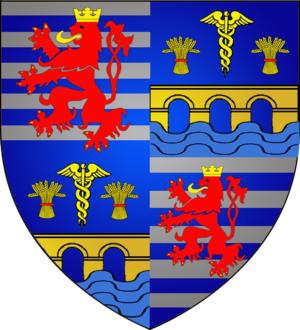
Armoiries de la commune luxembourgeoise d'Ettelbruck
Cet article présente la liste des villes du Luxembourg, par ordre alphabétique. Bien qu'étant des villes, elles ne constituent pas des espaces urbains et bien que techniquement leur statut soit différent de celui des communes, la différence est inexistante dans la pratique. De plus, à l'exception d'Esch-sur-Alzette, Differdange, Dudelange et Luxembourg-ville, elles sont pour la plupart des communes de moins de 10 000 habitants.
Ettelbruck, est une ville luxembourgeoise qui est le chef-lieu de la commune portant le même nom située dans le canton de Diekirch.
Cette page donne les armoiries des communes du Luxembourg.